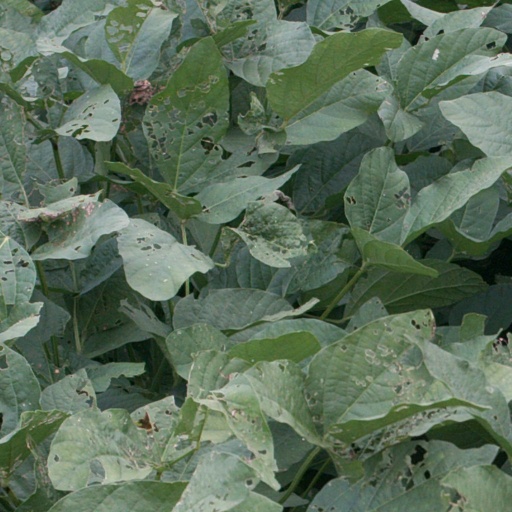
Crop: soybean